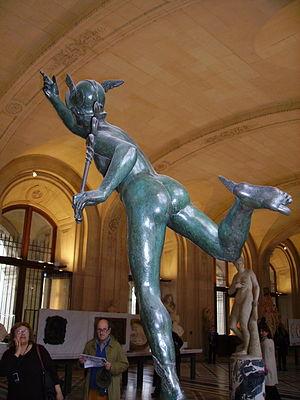
Le département des sculptures est un des huit départements du musée du Louvre. Il abrite une des plus importantes collections de sculptures au monde, et la plus riche collection d'œuvres françaises.